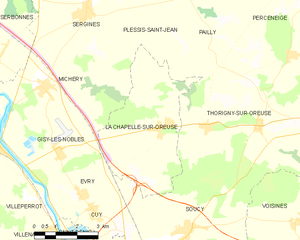
Carte des communes françaises La Chapelle-sur-Oreuse